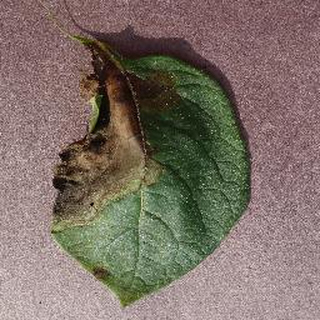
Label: potato_late_blight